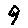
Label: 9